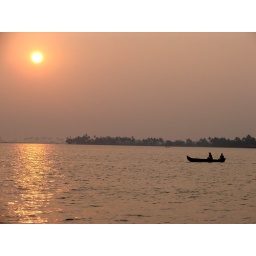
kerala back water - i took this photo early in the morning from the house boat we stayed in.